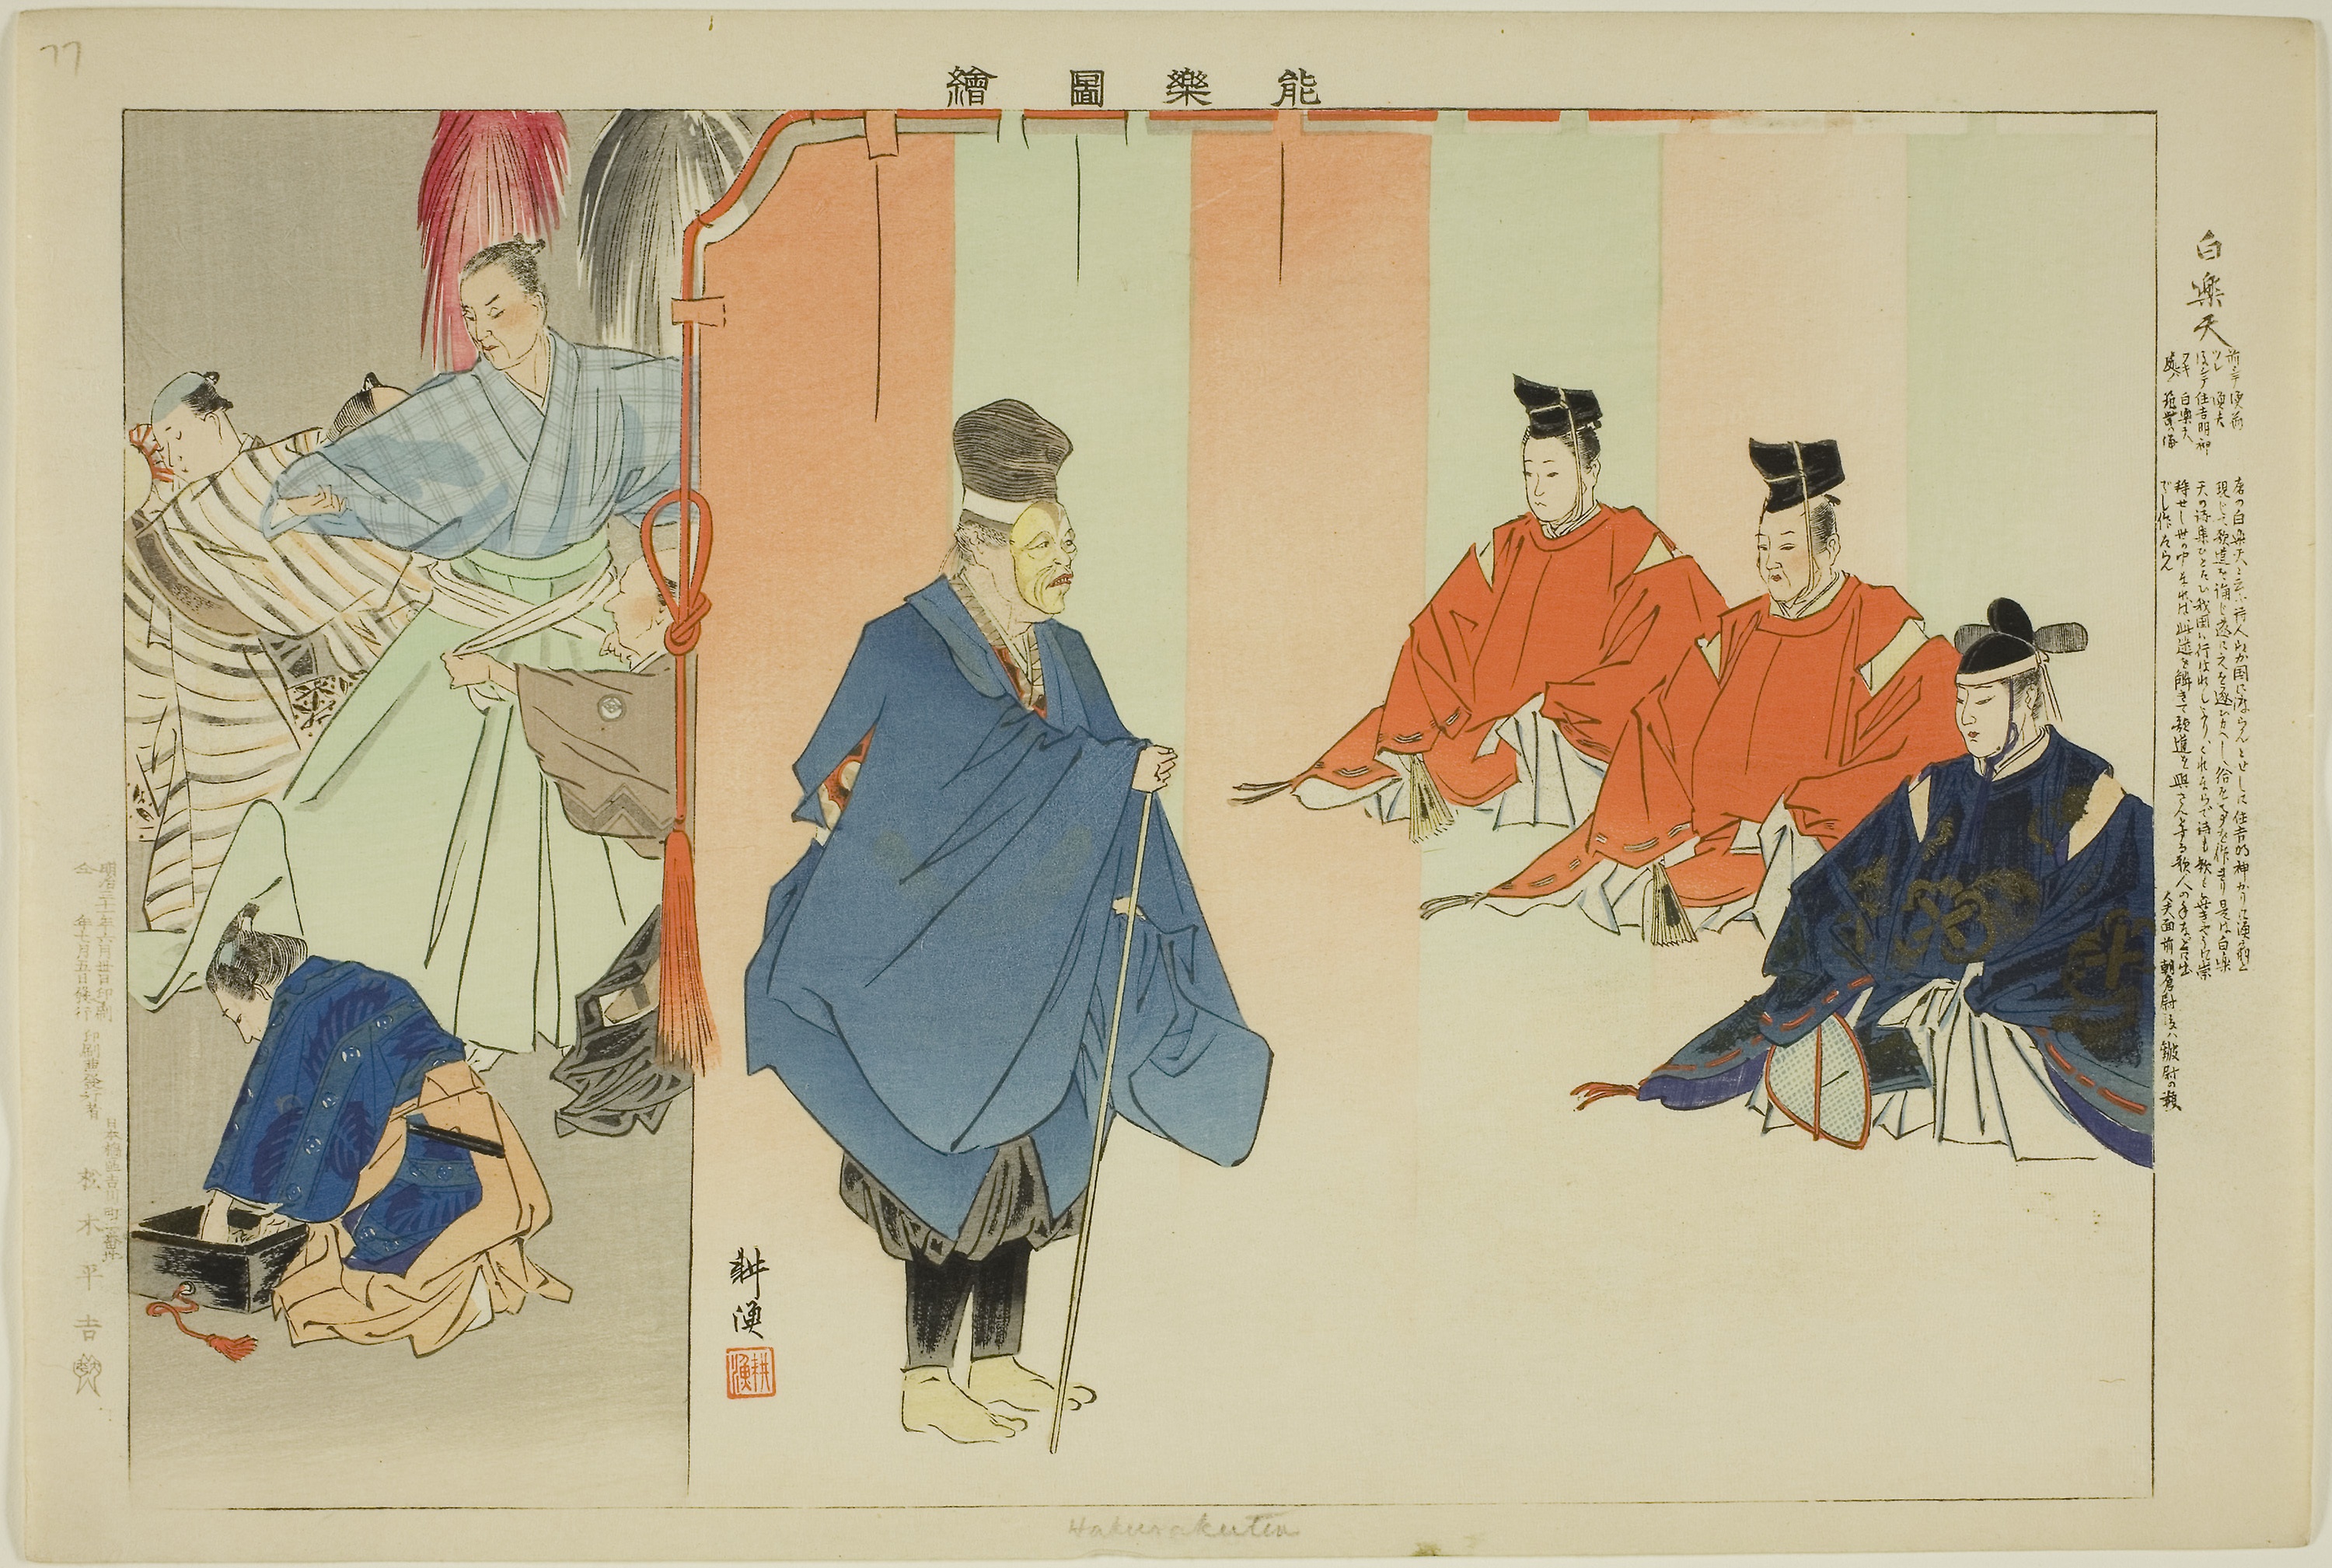
fashion illustration, illustration, art, painting, costume design, pattern, drawing, style, watercolor paint